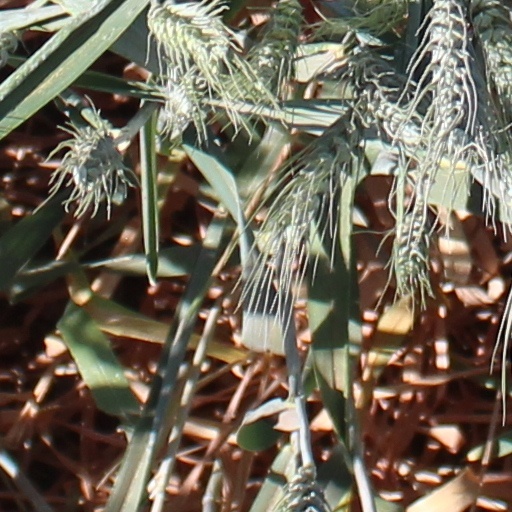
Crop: wheat